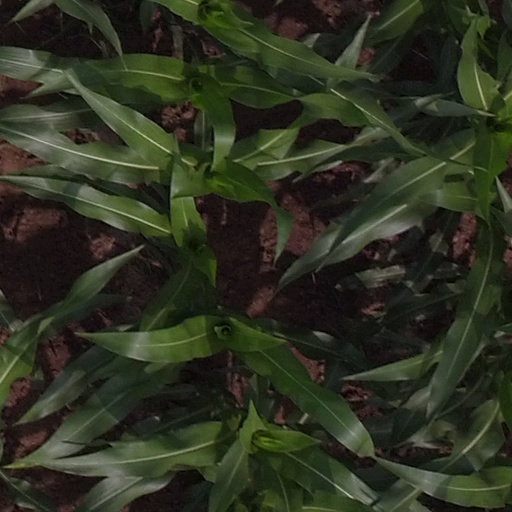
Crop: maize; corn